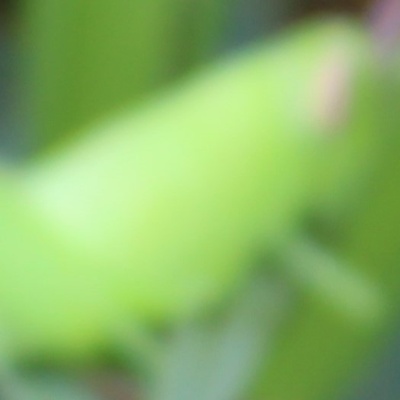
Crop: Maize
Condition: grasshoper